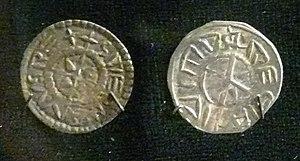
Étienne Iᵉʳ ou saint Étienne, né vers 975 et mort le 15 août 1038, fonde le royaume de Hongrie dont il devient le roi en 1000 ou en 1001. Canonisé en 1083 pour l'évangélisation de son pays, il est aujourd'hui considéré comme le saint patron de la Hongrie.